Football in Egypt

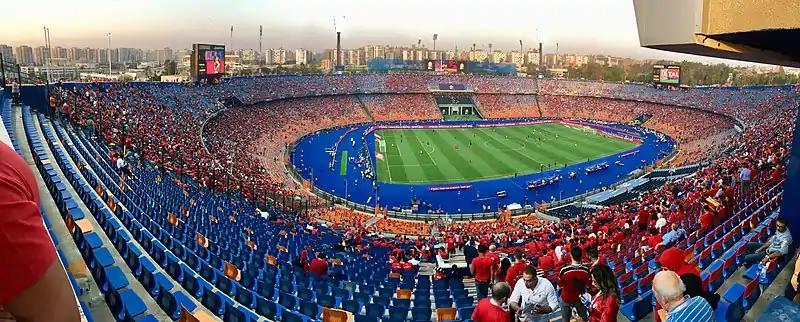
The national football team of Egypt played numerous home games at the 75,000-capacity Cairo International Stadium.

The team has won multiple cups over the years. They won the African Cup of Nations 7 times. Egypt won the inaugural Cup in 1957, 1959, 1986, 1998, 2006, 2008 and 2010, making them record holders of most African cup wins and most wins in a row (for winning 3 times in a row).